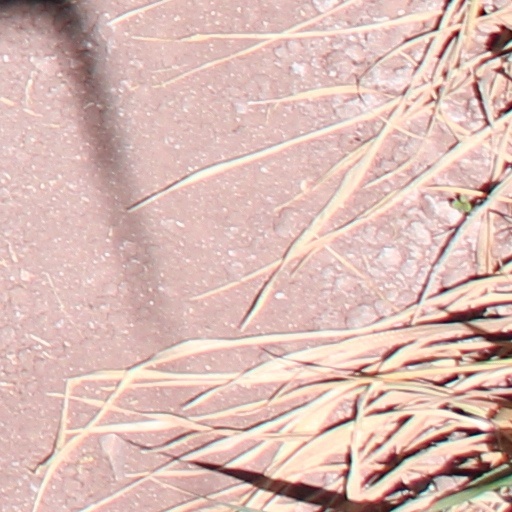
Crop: wheat